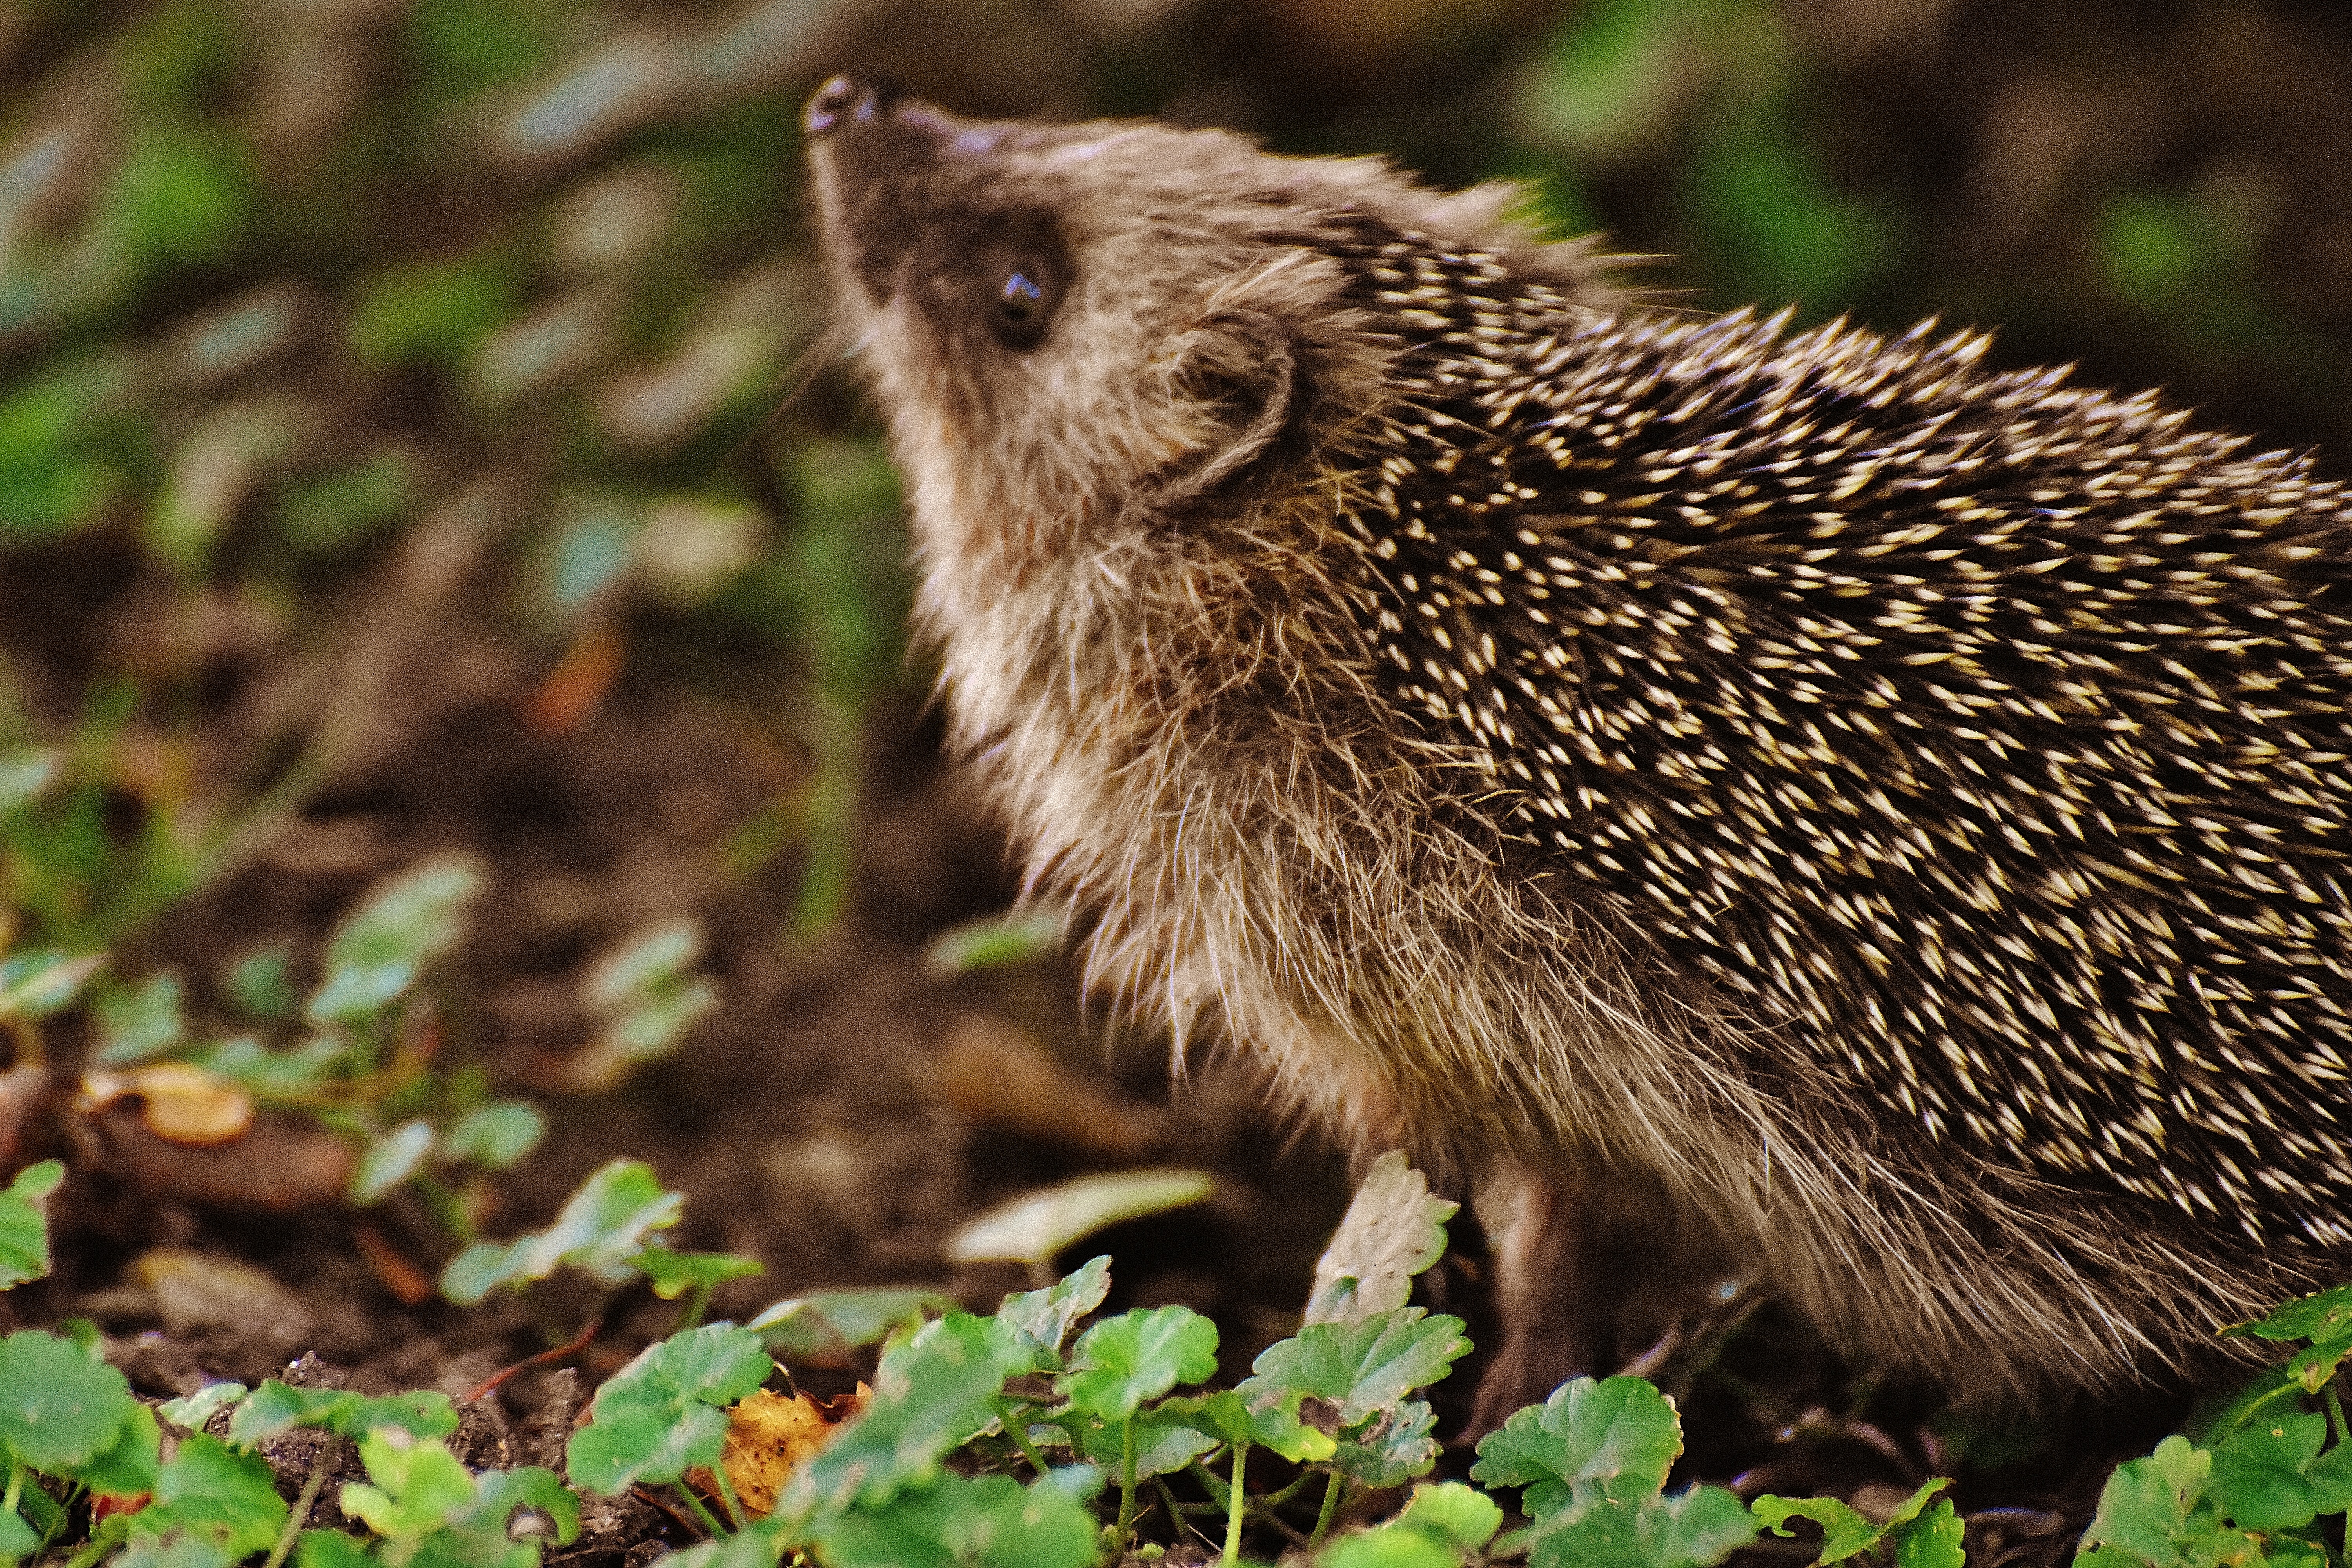
nature, prickly, animal, cute, wildlife, meal, autumn, mammal, garden, fauna, whiskers, hedgehog, vertebrate, nocturnal, animal world, foraging, crepuscular, spur, hedgehog child, young hedgehog, hannah, echidna, erinaceidae, domesticated hedgehog